Thomas D. Shepherd

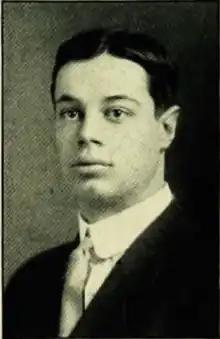
Shepherd in the 1912 edition of "The Prism", Maine yearbook

Thomas Dudley Shepherd (August 2, 1889 – October 5, 1954) was an American college football player and coach. He served as the head football coach at New Hampshire College of Agriculture and the Mechanic Arts (now the University of New Hampshire) in 1914, Baker University in Baldwin City, Kansas in 1915, and Trinity College of in Hartford, Connecticut in 1919, compiling a career coaching record of 8–13–2.